Artemis I

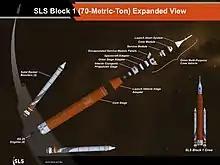
Block 1 variant of SLS rocket

The core stage for Artemis I, built at Michoud Assembly Facility in Louisiana by Boeing, had all four engines attached in November 2019 and was declared finished one month later. The core stage left the facility to undergo the Green Run test series at Stennis Space Center, consisting of eight tests of increasing complexity: